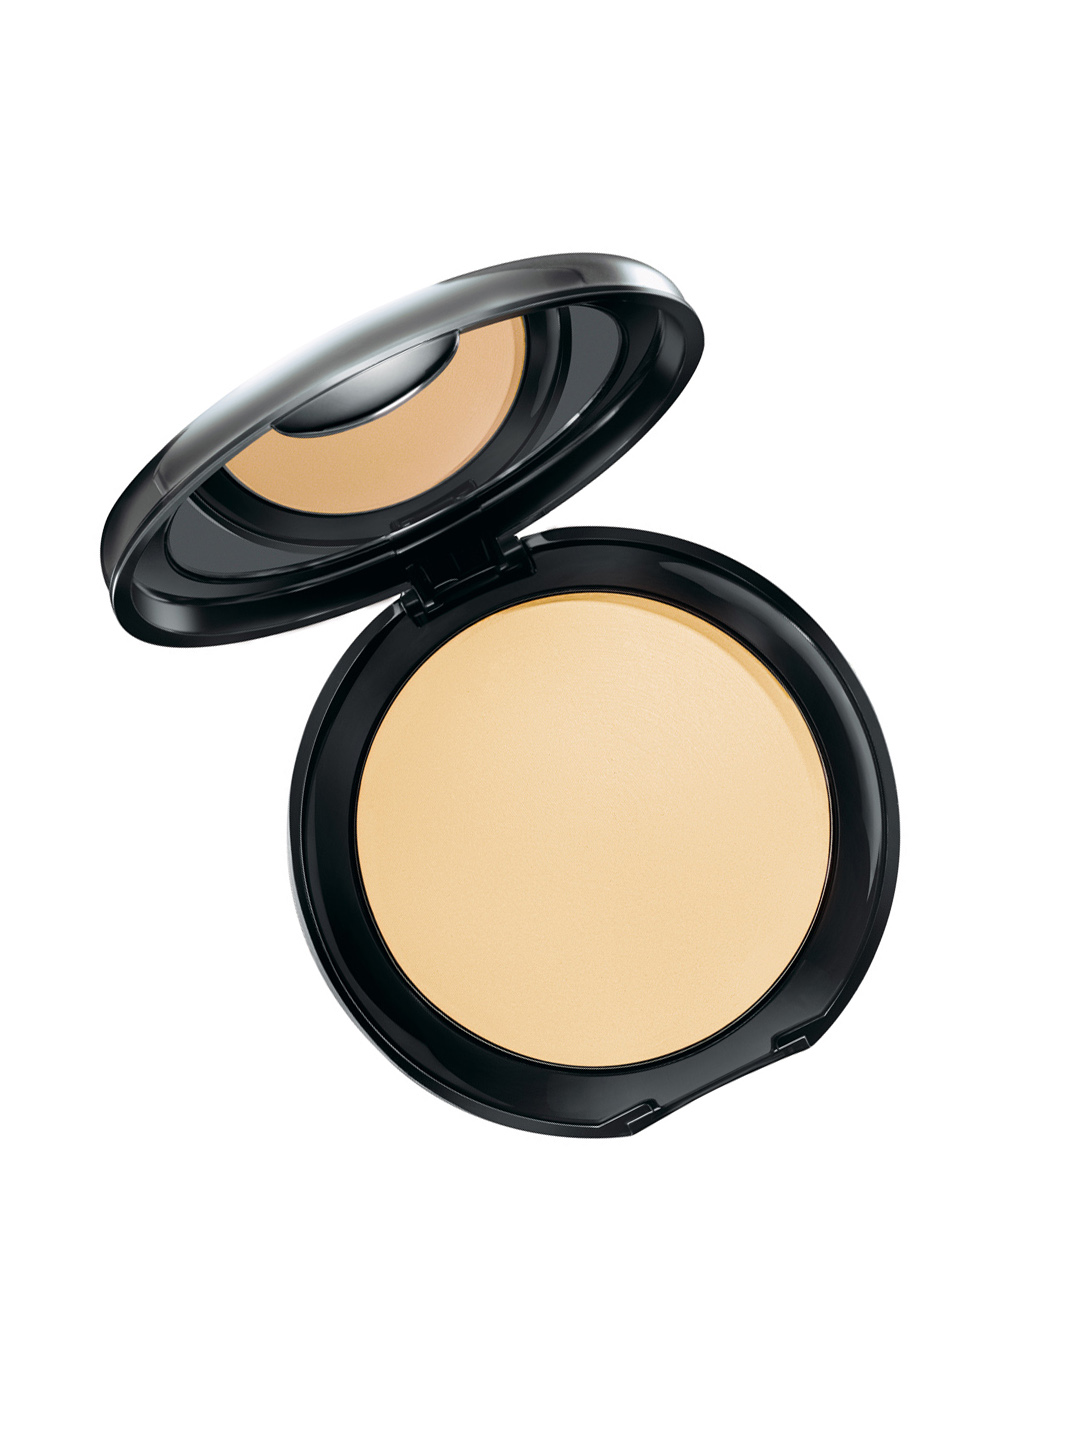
Lakme Absolute White Intense Beige Honey Wet & Dry Compact 05
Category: Personal Care / Makeup / Compact
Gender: Women
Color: Beige
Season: Summer 2019
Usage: Casual